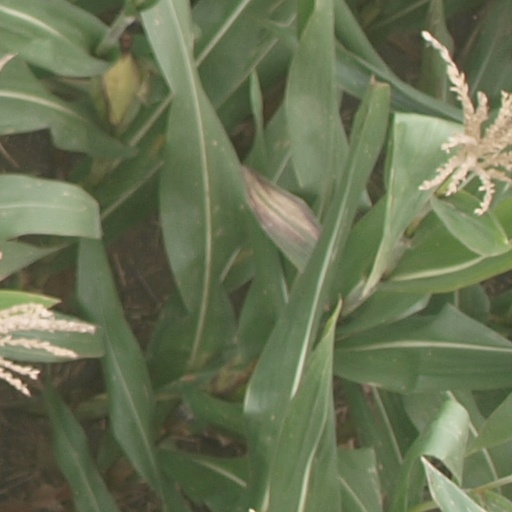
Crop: maize; corn